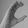
ASL letter: C